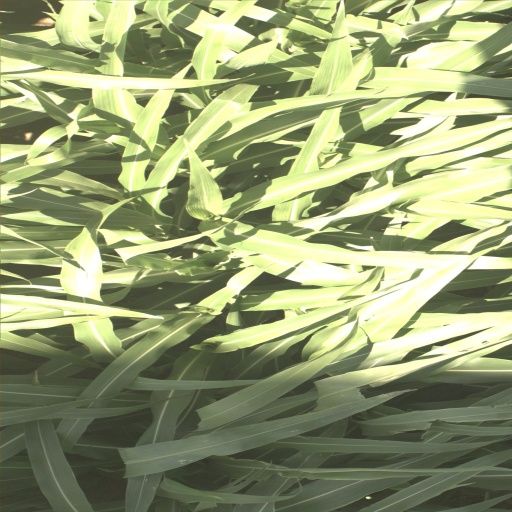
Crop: sorghum